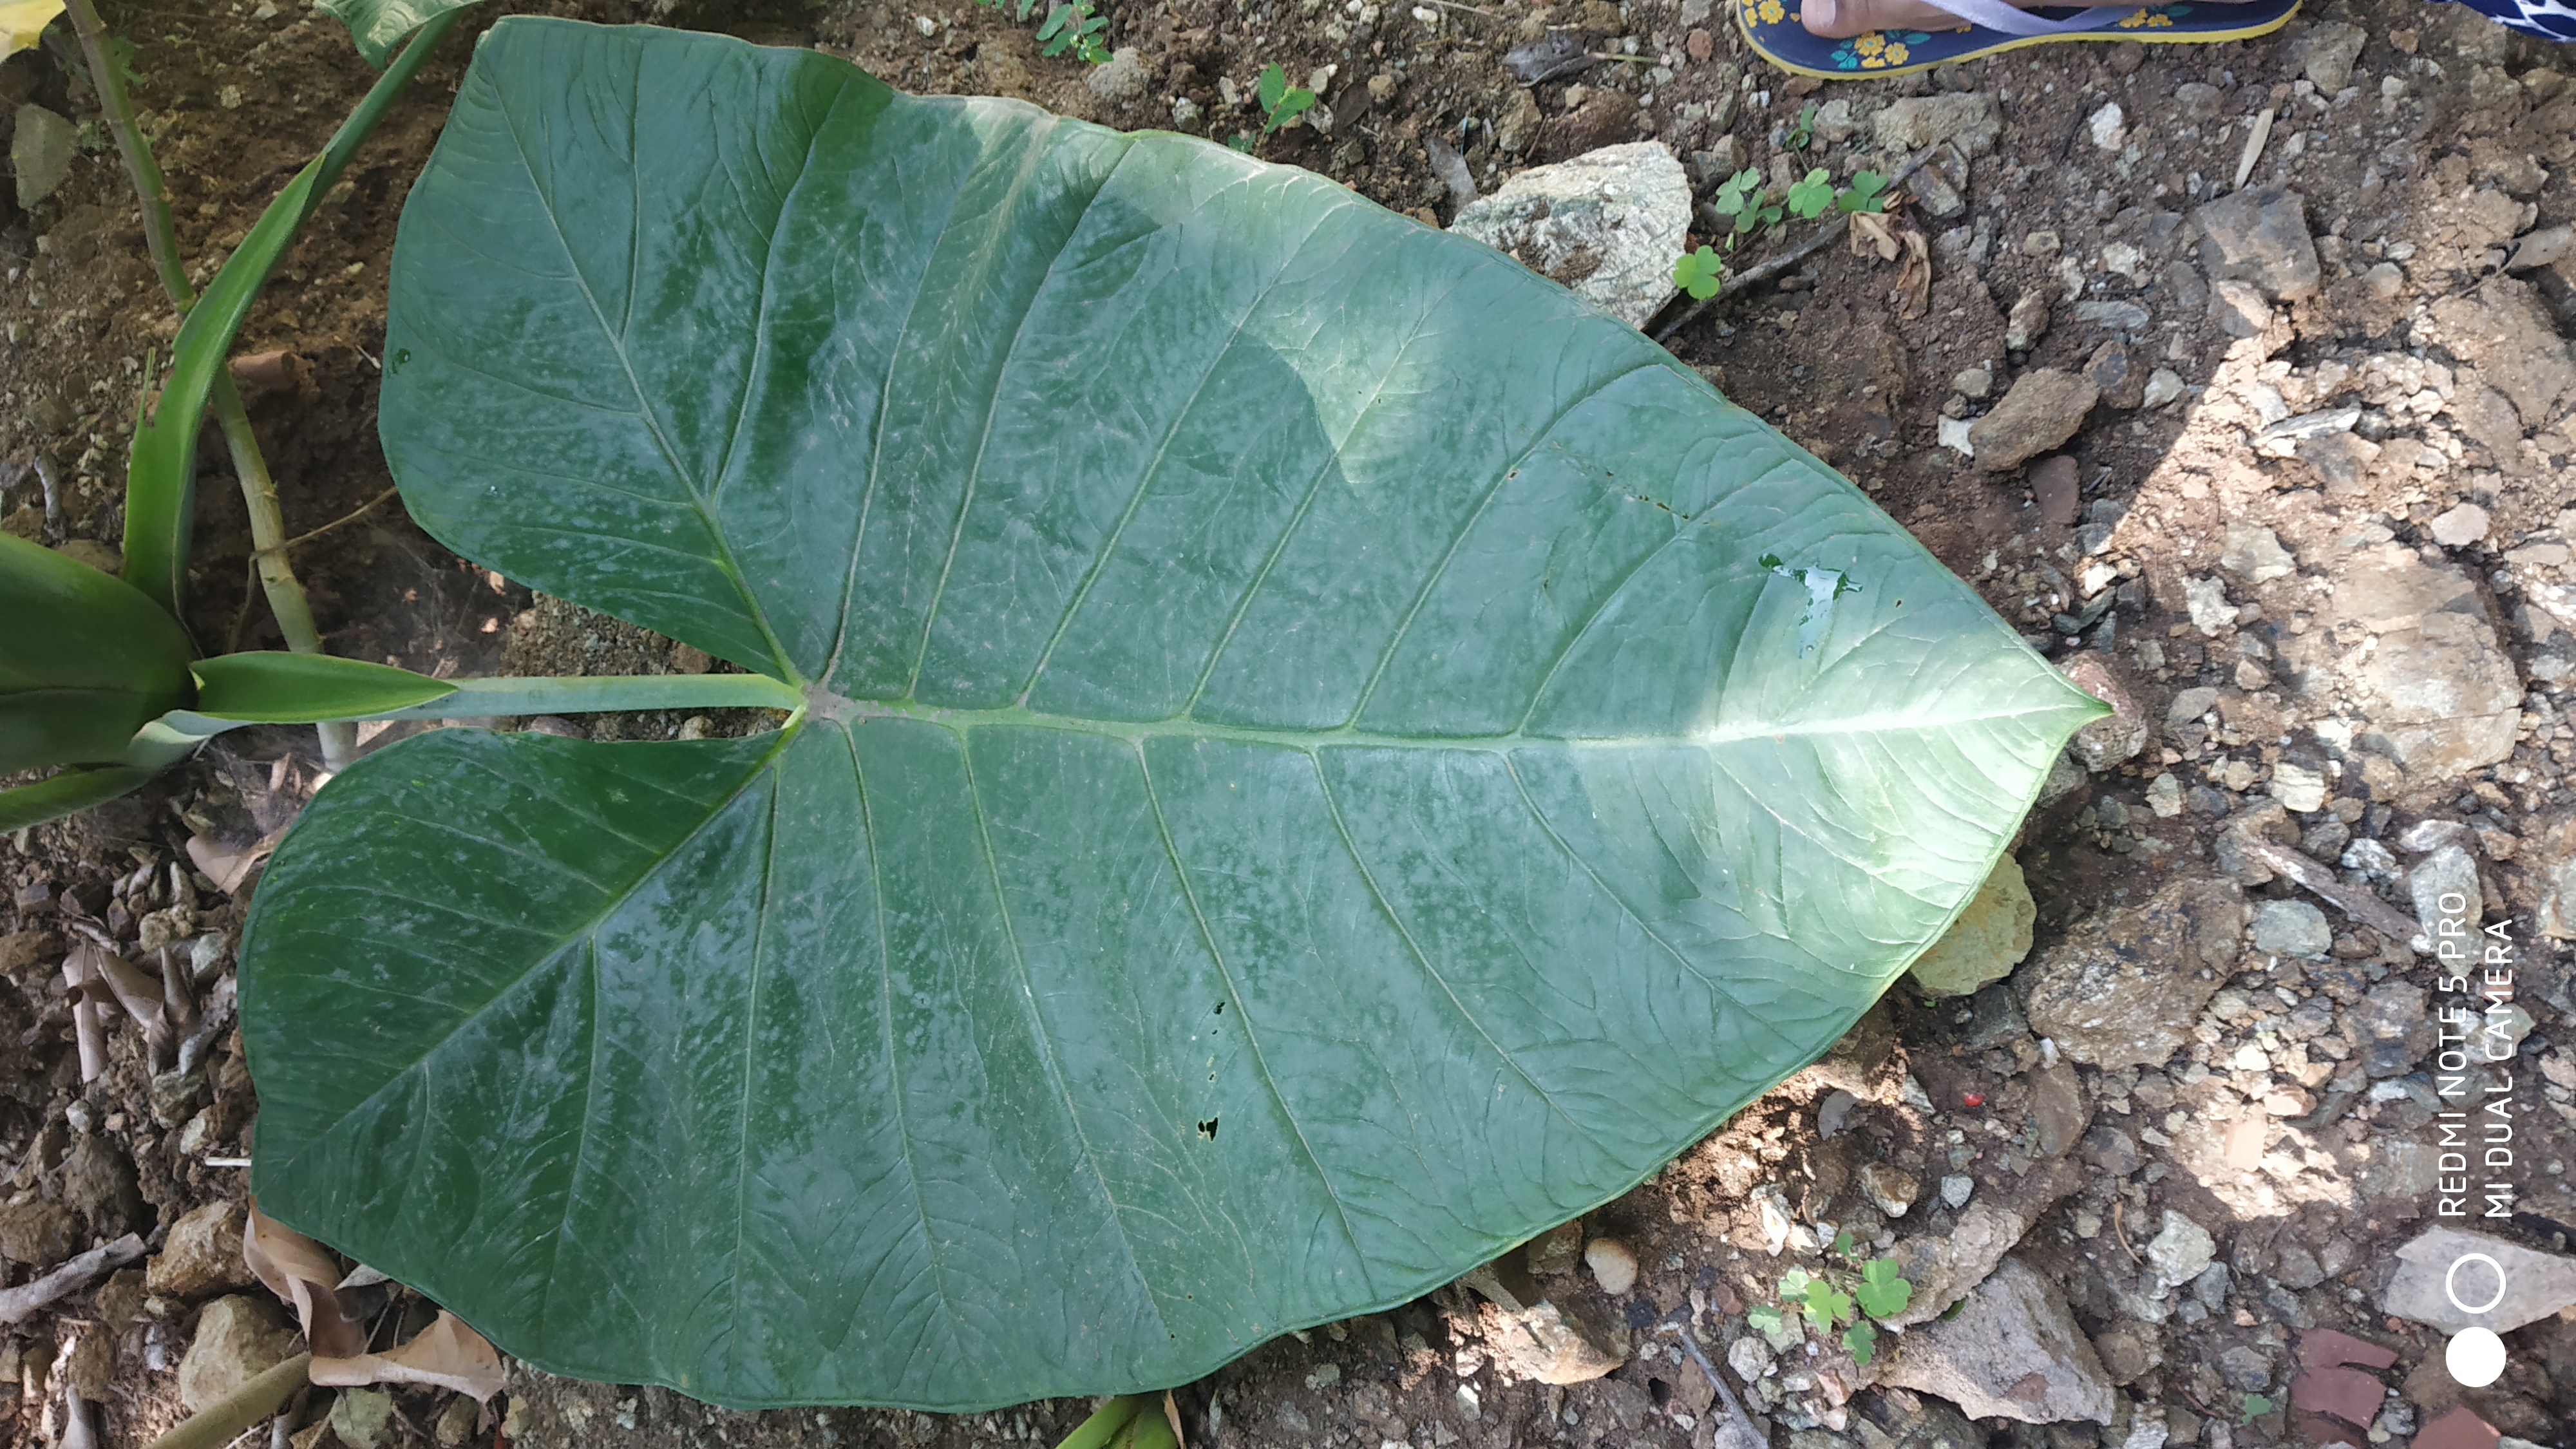
Plant: Taro